Nikki Cross

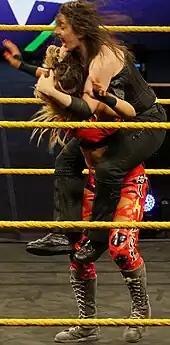
Cross (right) applying a standing sleeper hold on Aliyah in 2018.

On 19 August at , Cross accompanied and helped Sanity to capture the NXT Tag Team Championship from The Authors of Pain. On 20 September episode of "NXT", Sanity helped Drew McIntyre against The Undisputed Era, thus turning them face in the process. In October, Cross earned herself a spot for the fatal four-way match for the vacant NXT Women's Championship at on 18 November, which was ultimately won by Ember Moon. During the 2018 Superstar Shake-up, her fellow stable partners Eric Young, Alexander Wolfe, and Killian Dain were drafted to SmackDown, leaving Cross on NXT to work again as a singles competitor.